Eccleshall

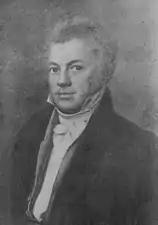
US Senator

Eccleshall Castle was the palace of the Bishop of Lichfield. The Domesday Book details that the Eccleshall estate had been given to the Bishop of Lichfield some time before the Norman conquest, possibly as early as the 7th century. By the time Bishop John Lonsdale died in 1867 the lack of a railway was one of the main reasons that his successor Bishop Selwyn gave for the decision to sell the castle and thus sever the long association of Eccleshall with the Bishop of Lichfield. At the beginning of the last century the castle passed into the hands of the present owners, the Carter family (distant relations of former US President Jimmy Carter). The town itself was a relatively important market town by the time of the Wars of the Roses. In 1459, the castle was briefly a residence for the Queen, Margaret of Anjou, in her preparation for the Battle of Blore Heath, the site of which lies a few miles north of the town near Market Drayton. Later, the castle suffered damage during the English Civil War.